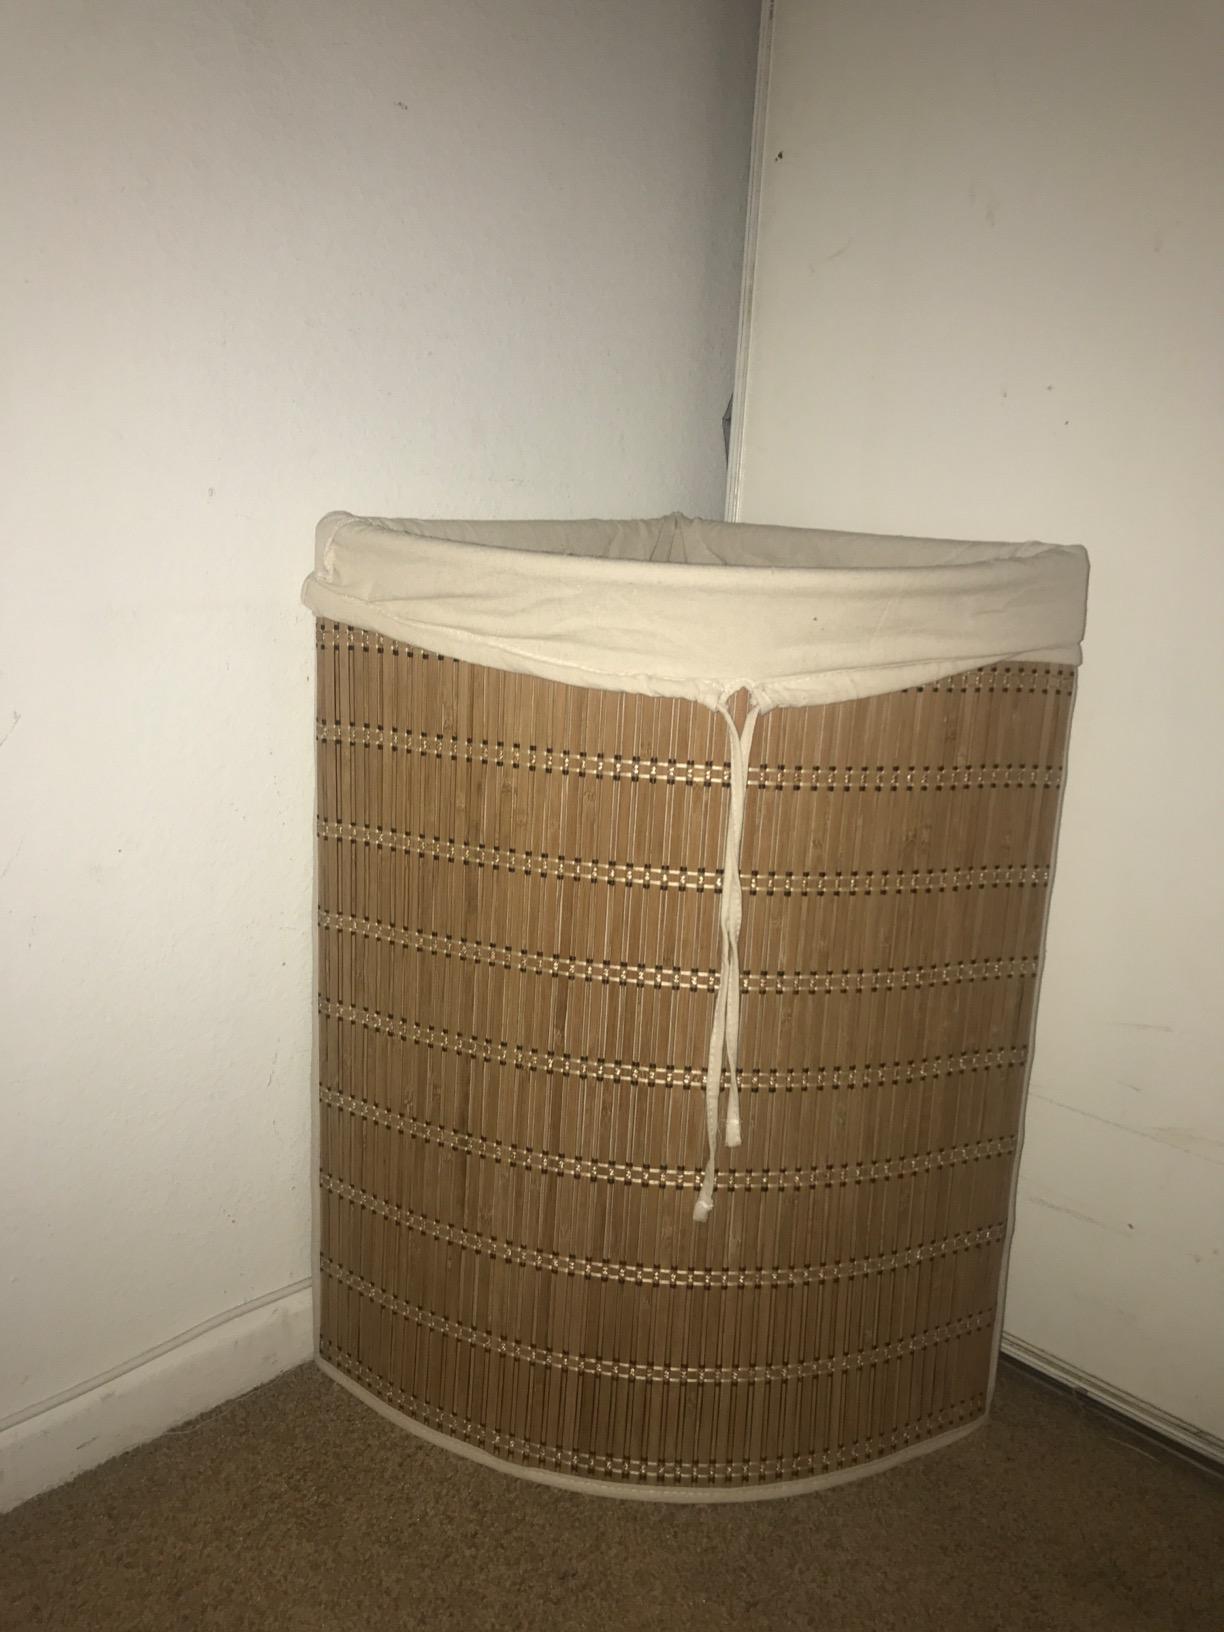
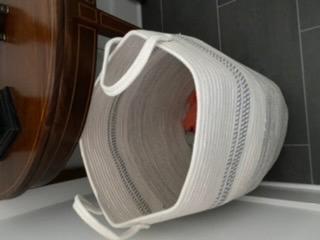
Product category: items_hamper
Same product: no